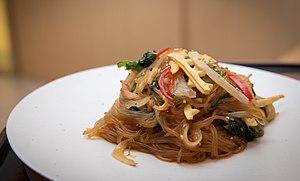
Le japchae est un plat coréen à base de dangmyeon, qui peut être mangé froid ou chaud.